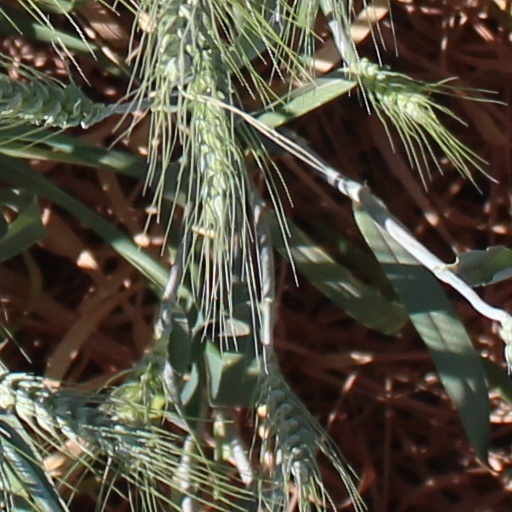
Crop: wheat